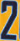
Number: 2